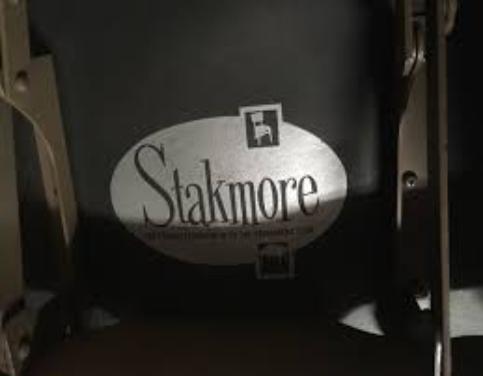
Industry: Necessities